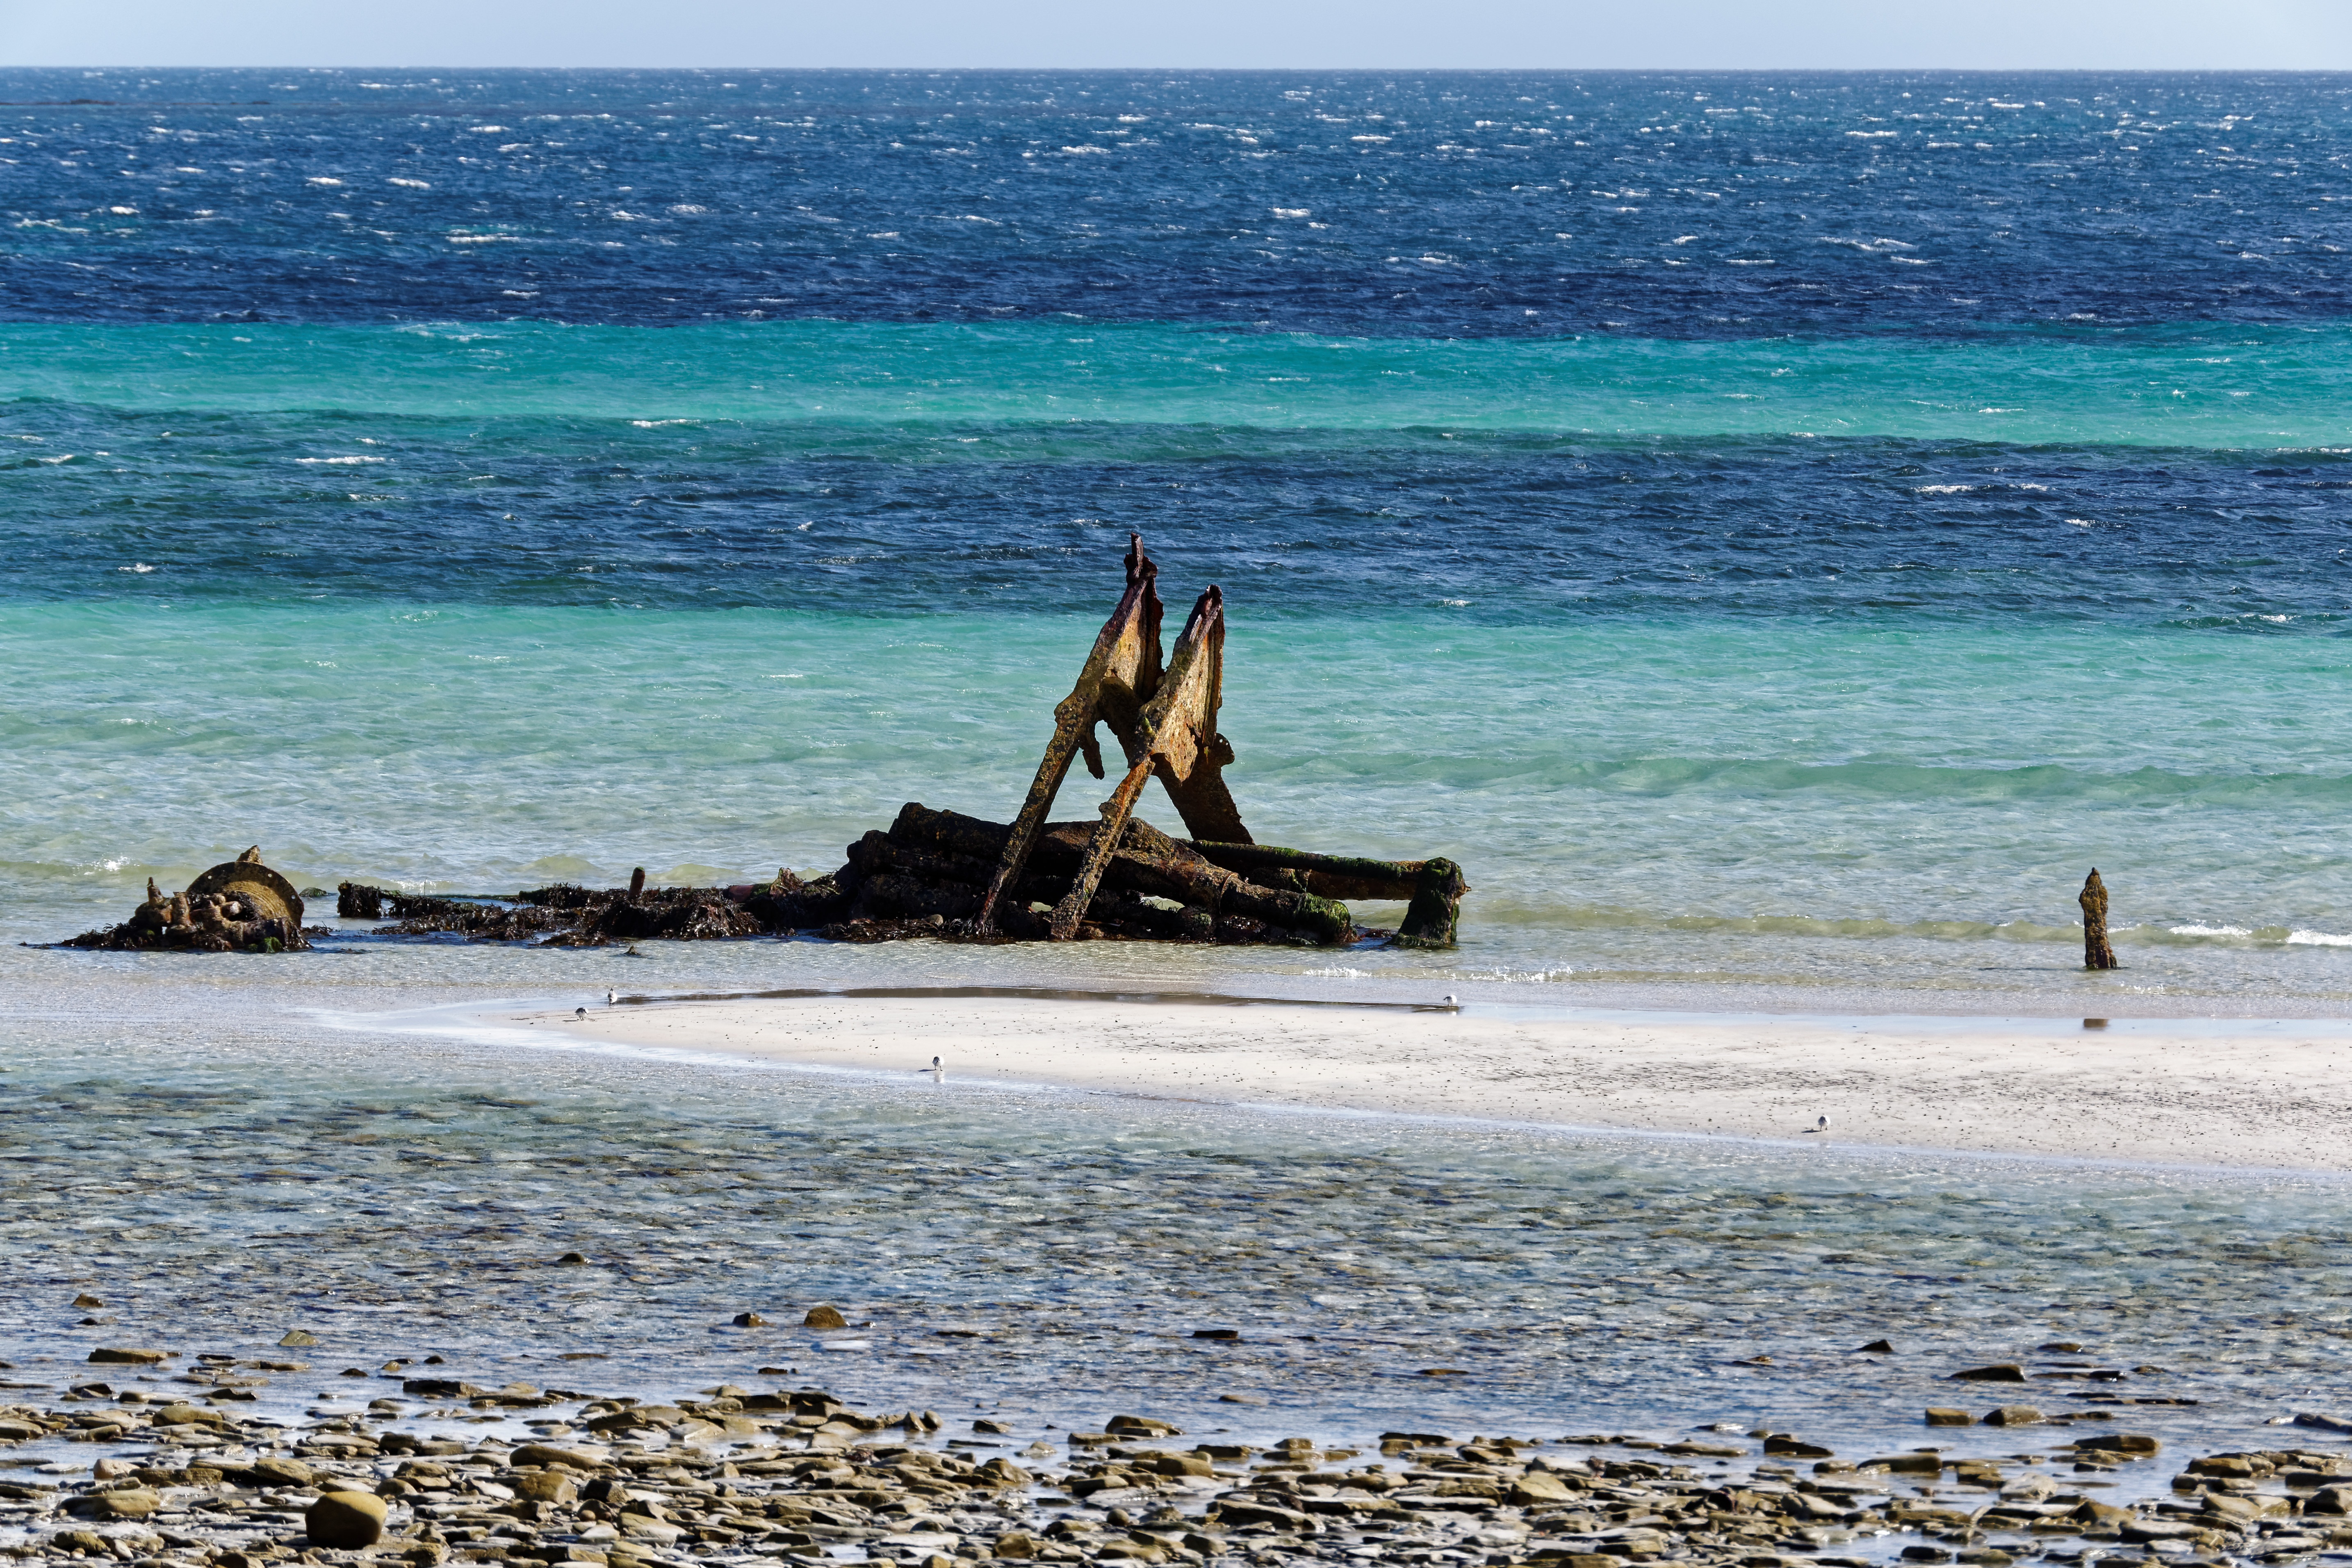
beach, sea, coast, water, sand, ocean, sky, boat, shore, wave, ship, coastline, vessel, vehicle, seascape, scenery, bay, tourism, body of water, nautical, marine, wreck, breakwater, shipwreck, cape, rusting ship, wind wave